Joe Bonamassa

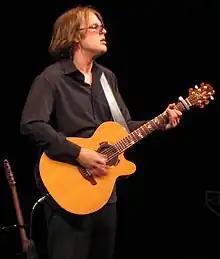
Bonamassa performing at Stafford, Texas in 2007

Bonamassa is known for his extensive collection of vintage amplifiers and guitars. He started collecting at an early age. His parents owned a music shop in upstate New York, which is now called Bonamassa Guitars. His first vintage guitar was a 1963 Stratocaster. He bought guitars compulsively for a while, including many he would never play, and then sold a lot of them to focus on guitars he could actually use. During an online interview in 2020, Bonamassa said that his favorite guitar is his 1951 Fender Telecaster, nicknamed "The Bludgeon" (which has been modified with a humbucking pickup in the neck position). In 2021, Fender and Bonamassa announced the release of a limited edition reproduction of "The Bludgeon", by Custom Shop Master Builder Greg Fessler.